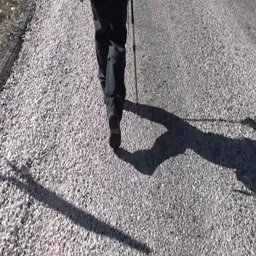
walking along the road with a walking stick , back of feet .